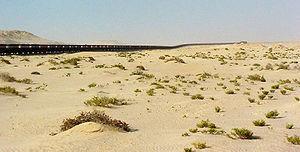
Les différents transports en Mauritanie.